Yerevan

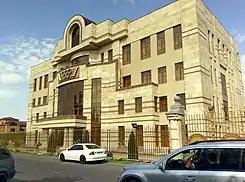
"Olympavan", home and training complex of the Armenian Olympic Committee

Many public and private TV and radio channels operate in Yerevan. The Public TV of Armenia has been in service since 1956. It became a satellite television in 1996. Other satellite TVs include the Armenia TV owned by the Pan-Armenian Media Group, Kentron TV owned by Gagik Tsarukyan, Shant TV and Shant TV premium. On the other hand, Yerkir Media, Armenia 2, Shoghakat TV, Yerevan TV, 21TV and the TV channels of the Pan-Armenian Media Group are among the most notable local televisions of Yerevan.